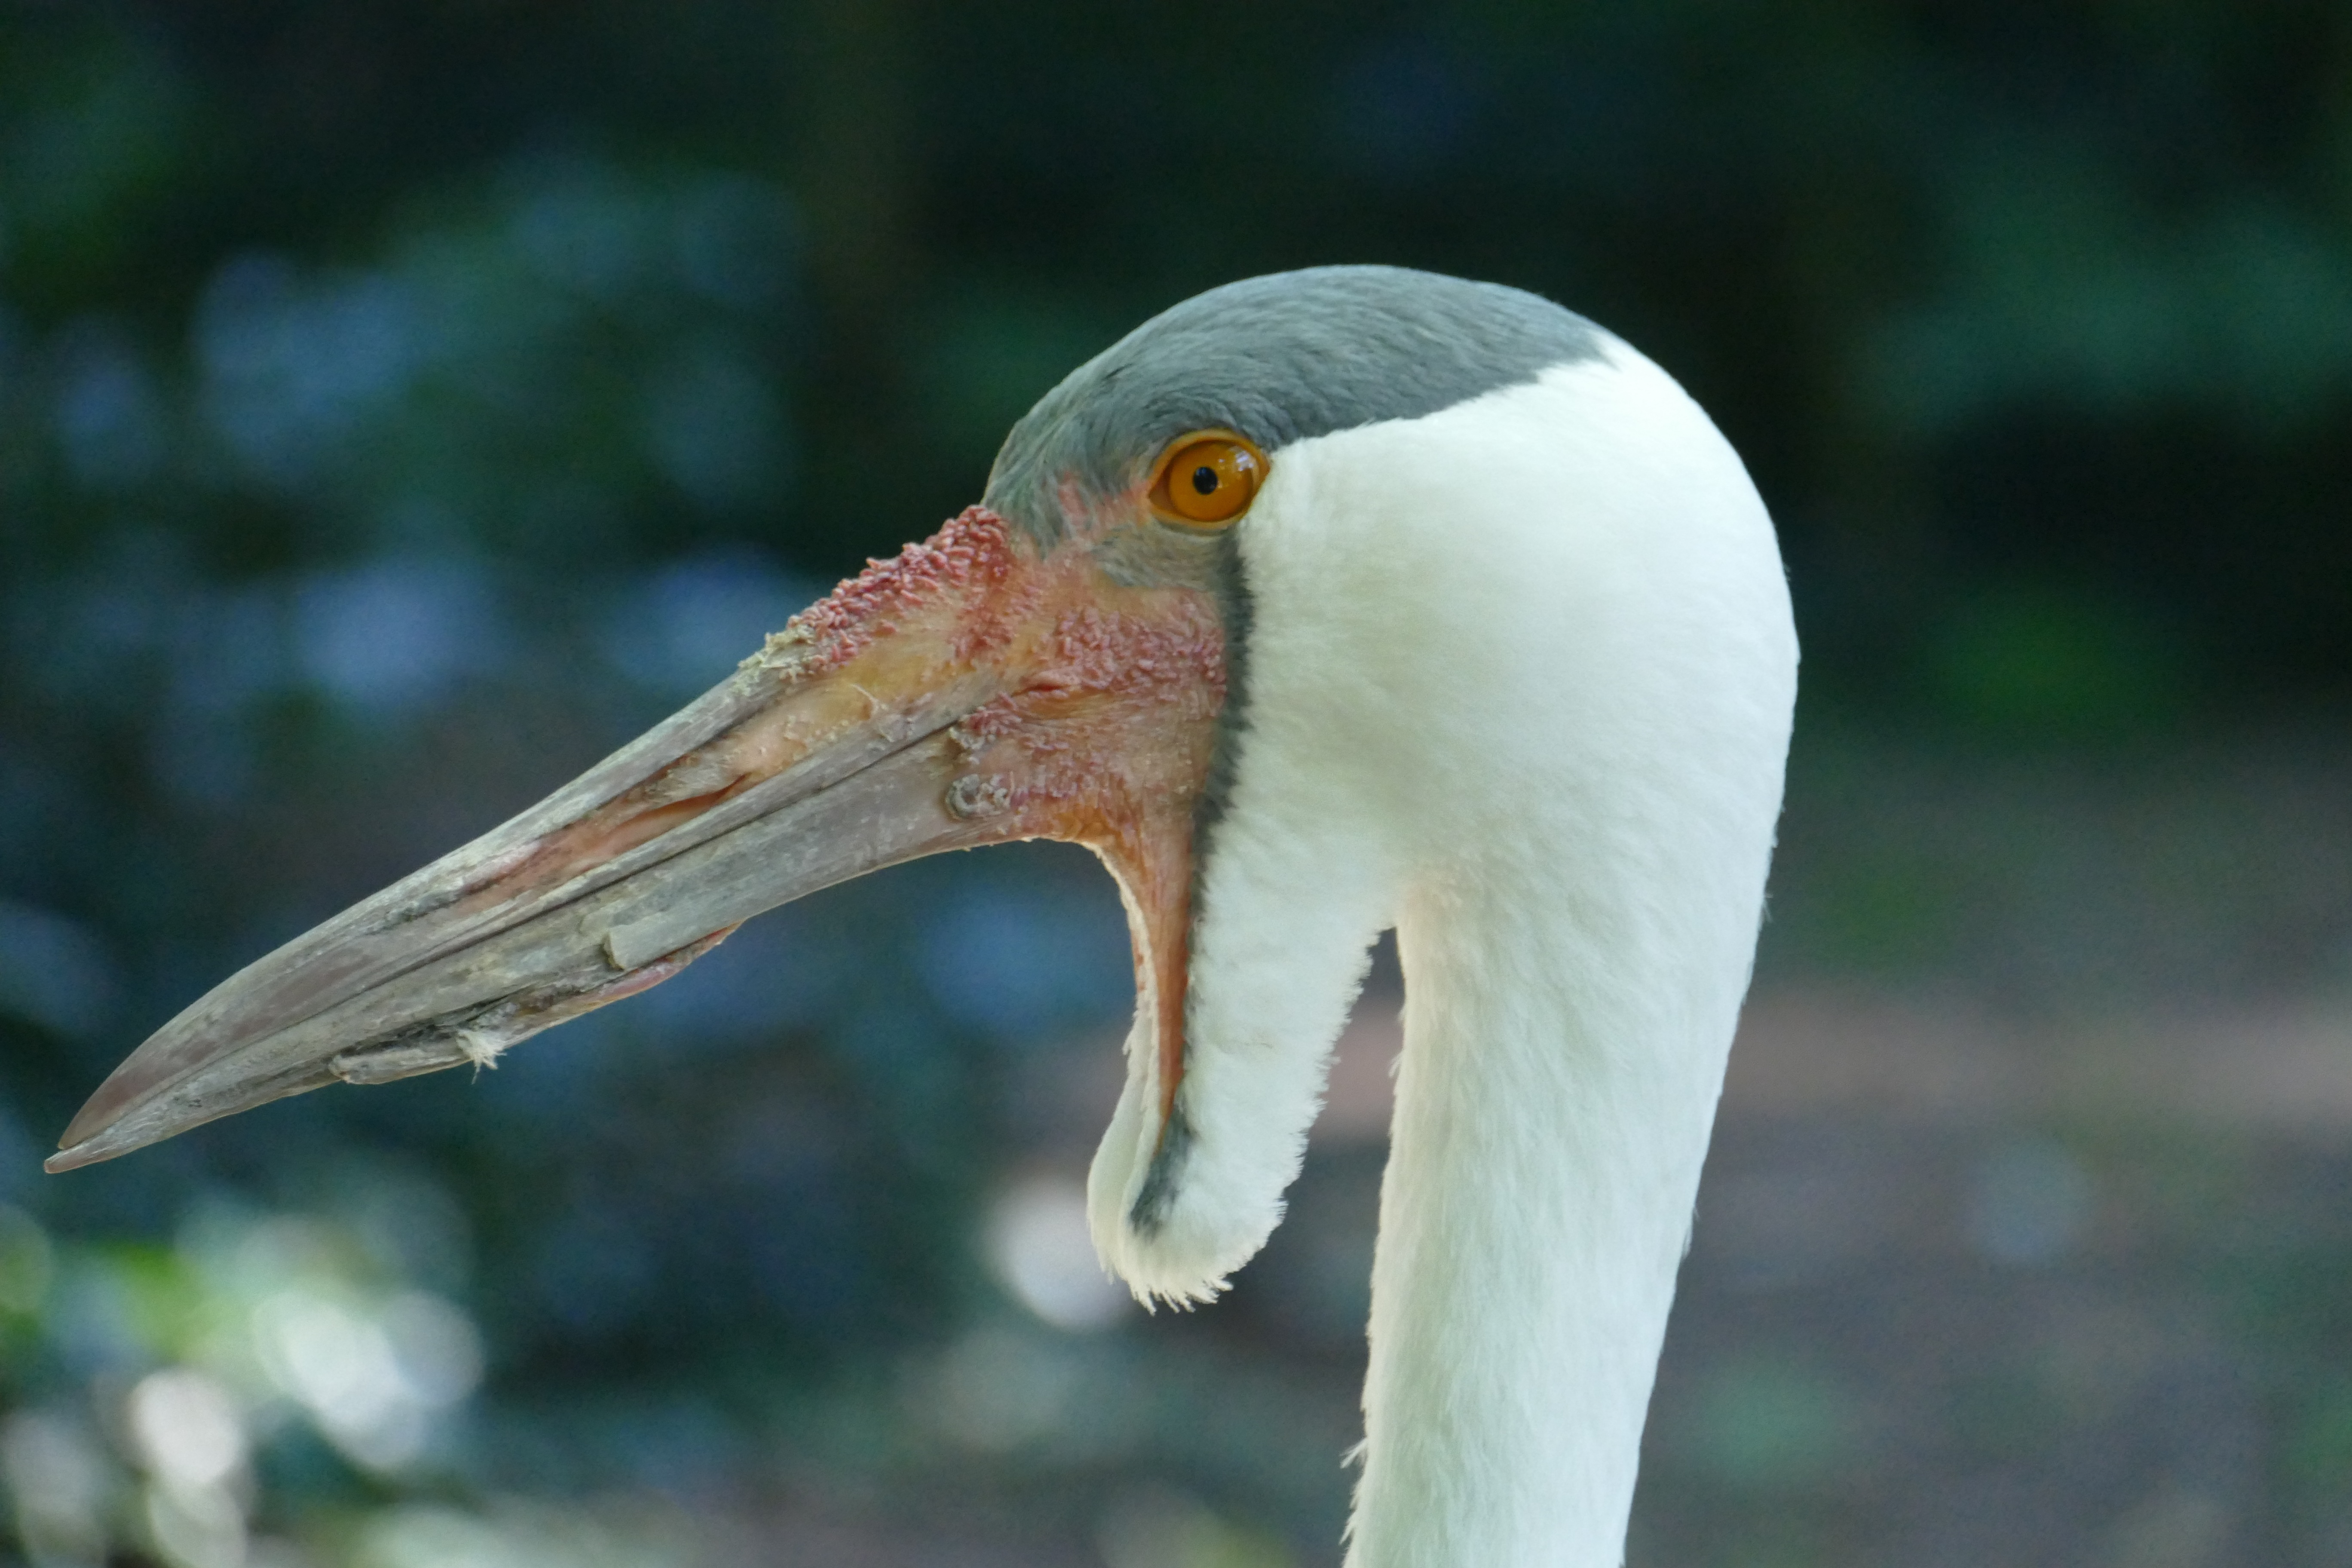
nature, bird, wing, wildlife, beak, macro, park, fauna, close up, head, vertebrate, bill, walsrode, bird park, bird park walsrode, clunkers